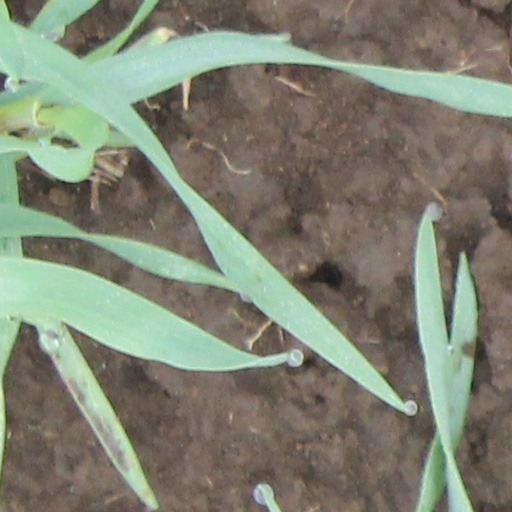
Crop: wheat